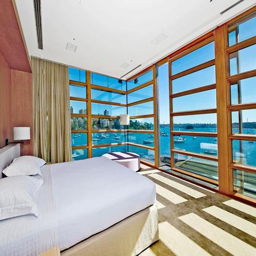
another bedroom with a view .